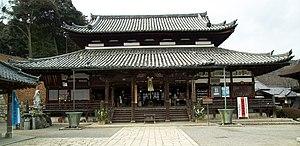
Le Mii-dera, anciennement appelé Onjō-ji, est un temple bouddhiste situé au pied du mont Hiei, à Ōtsu, dans la préfecture de Shiga. Il n'est qu'à une faible distance de Kyoto et du lac Biwa, le plus grand lac du Japon. Temple principal de la secte Tendai Jimon, et en quelque sorte un temple-sœur de l'Enryaku-ji, au sommet de la montagne. C'est l'un des quatre plus grands temples du Japon. En tout s'y trouvent quarante bâtiments.